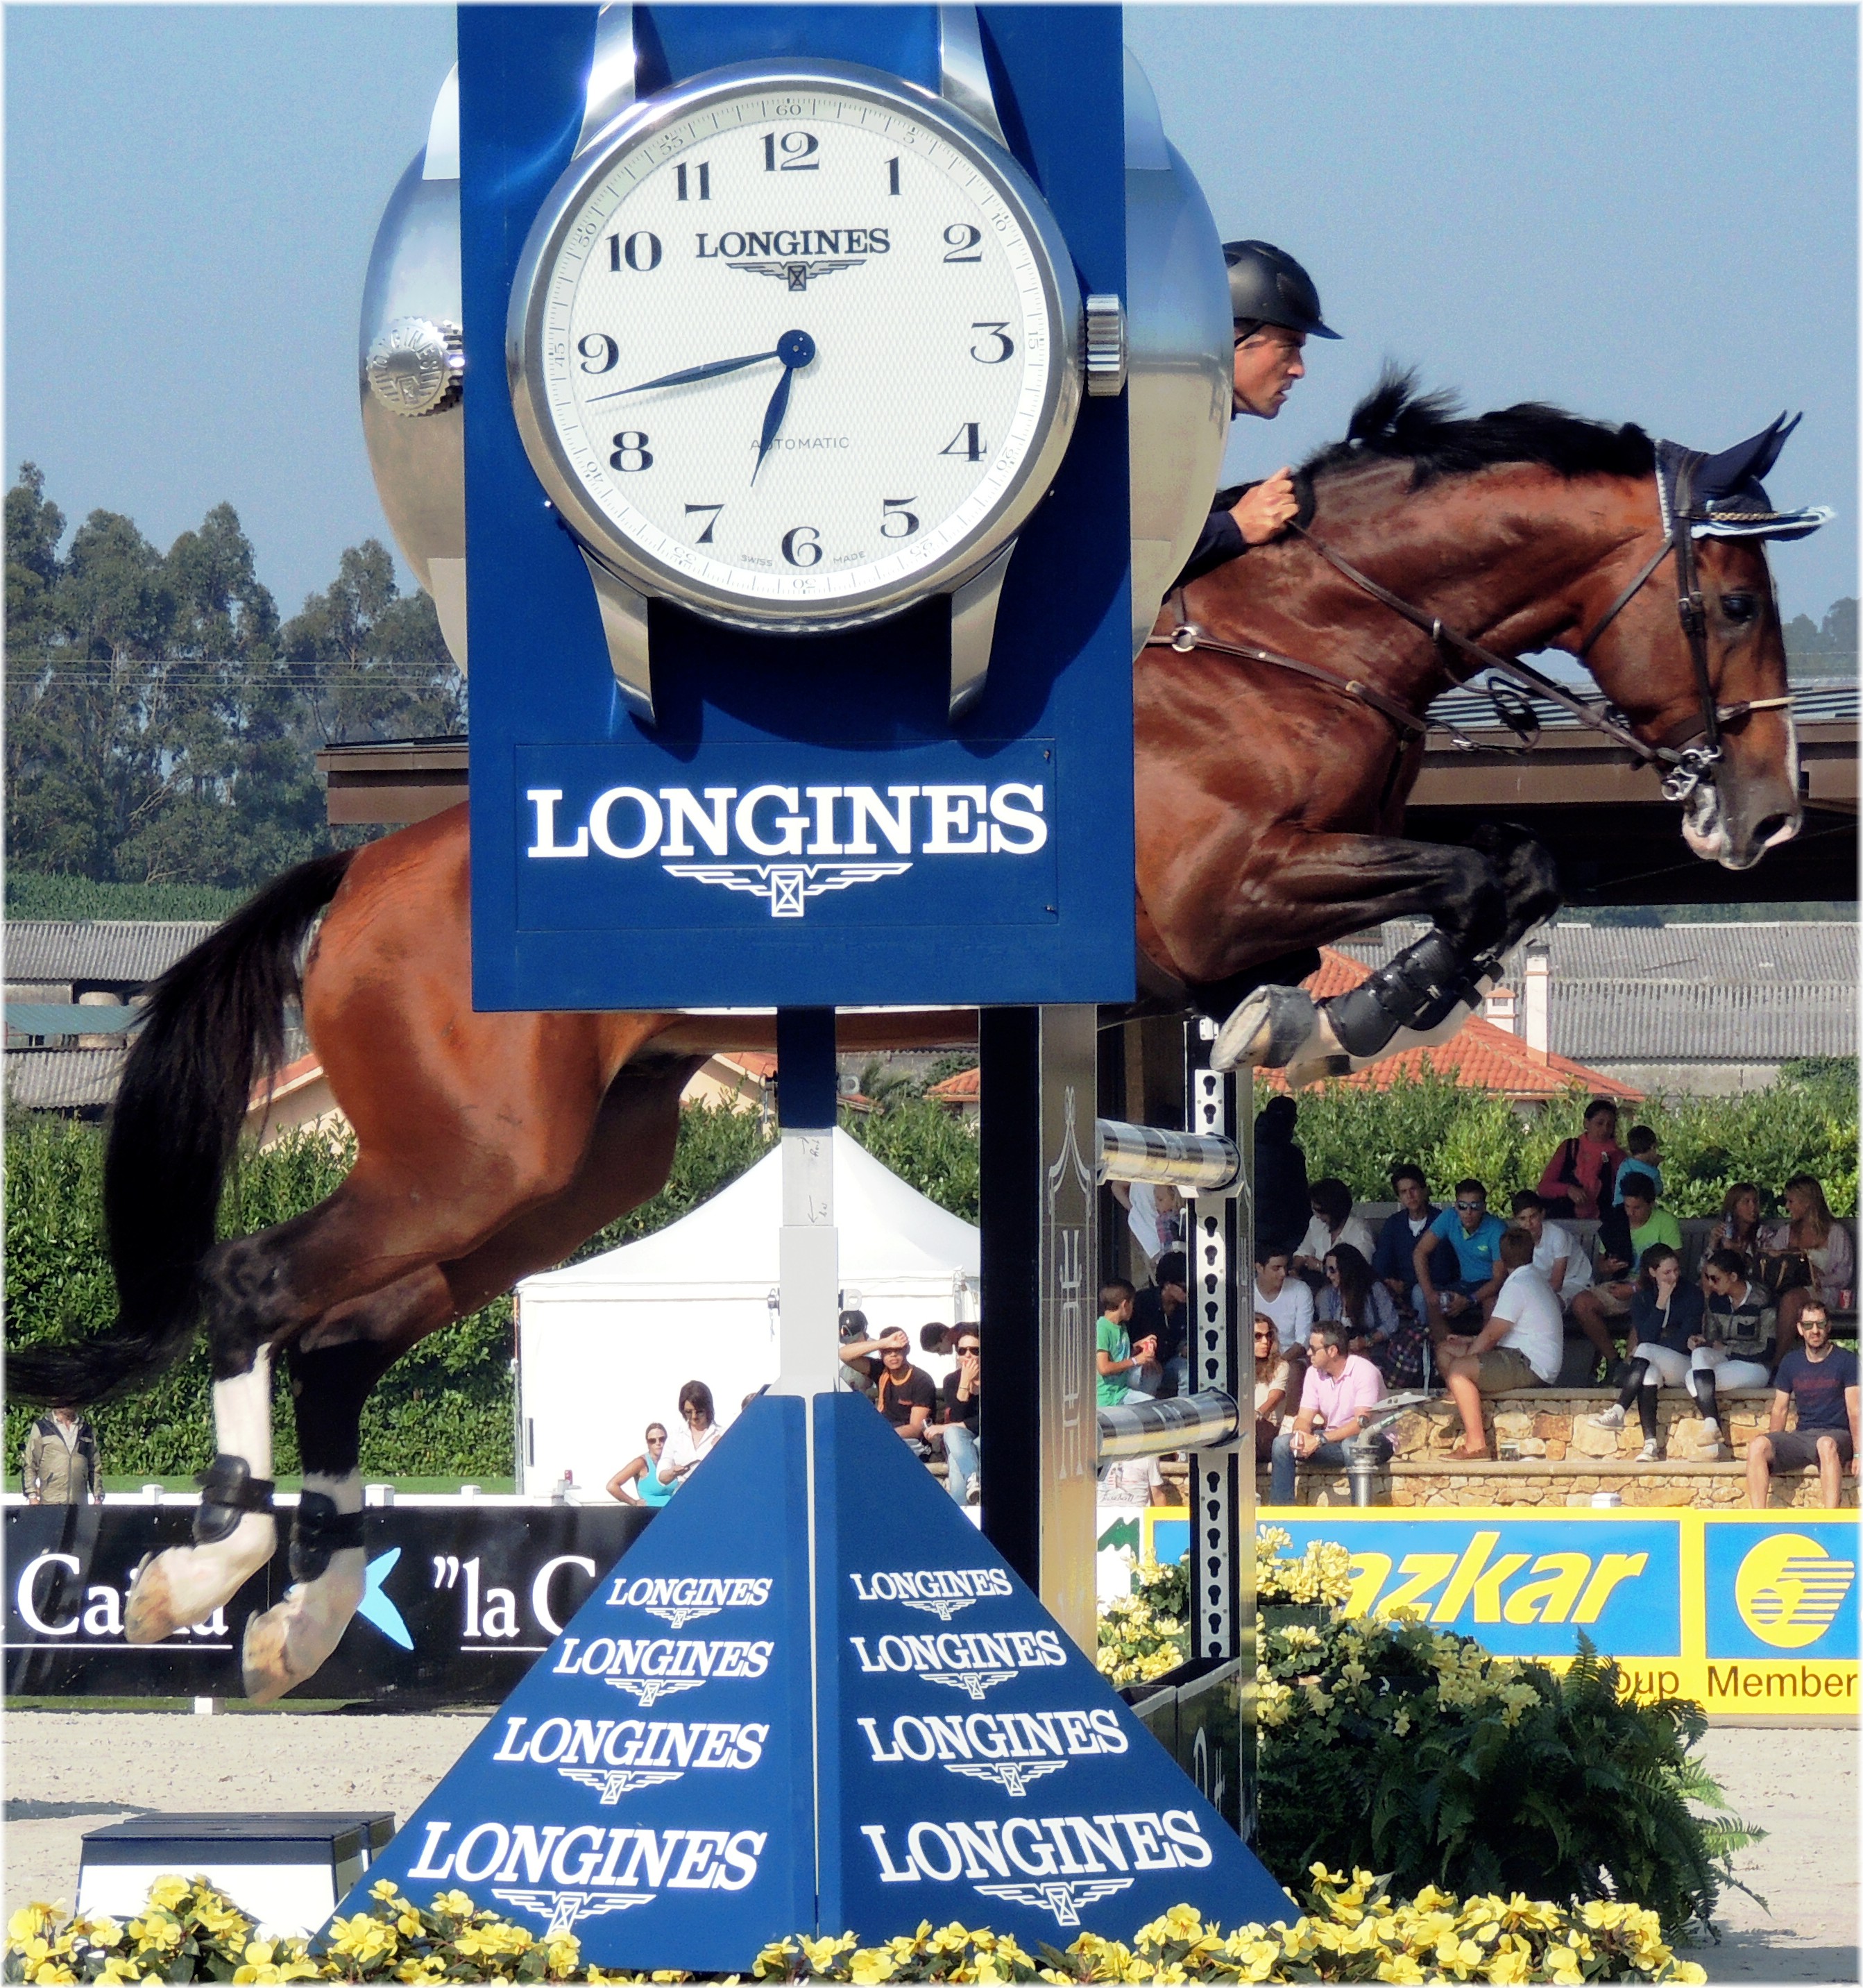
people, sport, animal, advertising, recreation, jumping, europe, horse, stallion, brand, spain, espagne, sports, europa, gente, galicia, caballos, espanha, salto, deporte, espana, galiza, xente, competicion, arteixo, casasnovas, corunna, galice, concurso, cabalos, lacoruna, acoru a, coru a, provinciacoru a, equestrianism, physical exercise, eventing, show jumping, horse like mammal, human action, animal sports, english riding, equestrian sport